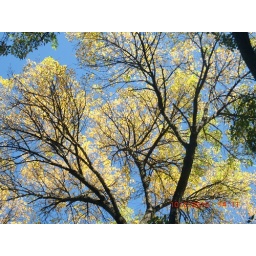
A shade of yellow with the blue sky in the park on a cool afternoon on saturday october 2nd,2010.